Wer (film)

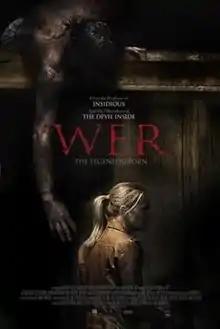
Theatrical release poster

Wer is a 2013 American horror film directed by William Brent Bell and starring A.J. Cook as a defense attorney who discovers that her client is a werewolf. The film was released in Japan on November 16, 2013, and was released to VOD in the United States in August 2014.